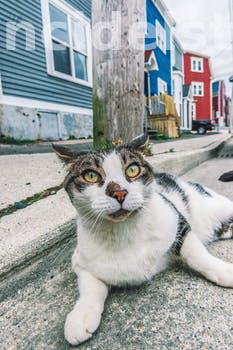
Label: Watermark